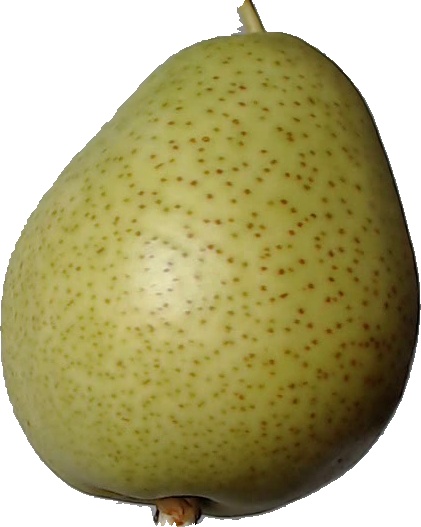
Label: pear_1